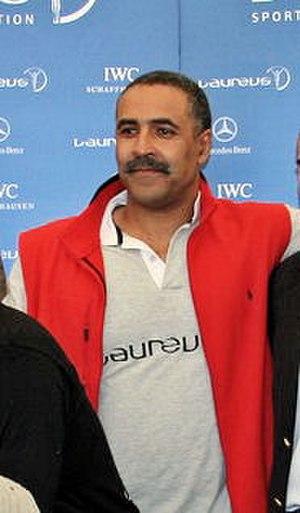
Les épreuves combinées en athlétisme figurent au programme des Jeux olympiques depuis 1904 et sont constituées aujourd'hui du décathlon chez les hommes, et de l'heptathlon chez les femmes.
Le record du monde du décathlon est actuellement détenu par le Français Kevin Mayer qui établit la performance de 9 126 points les 15 et 16 septembre 2018 lors du Décastar de Talence.
Francis Morgan Ayodélé Thompson, communément appelé Daley Thompson est un athlète britannique spécialiste du décathlon. Champion olympique en 1980 et 1984, champion du monde en 1983, champion d'Europe en 1982 et 1986, et triple vainqueur des Jeux du Commonwealth, Daley Thompson a également amélioré à quatre reprises le record du monde de la discipline. Il est considéré comme l'un des plus grands décathloniens de tous les temps, en témoigne son élection au Panthéon de l'athlétisme de l'IAAF en 2013.